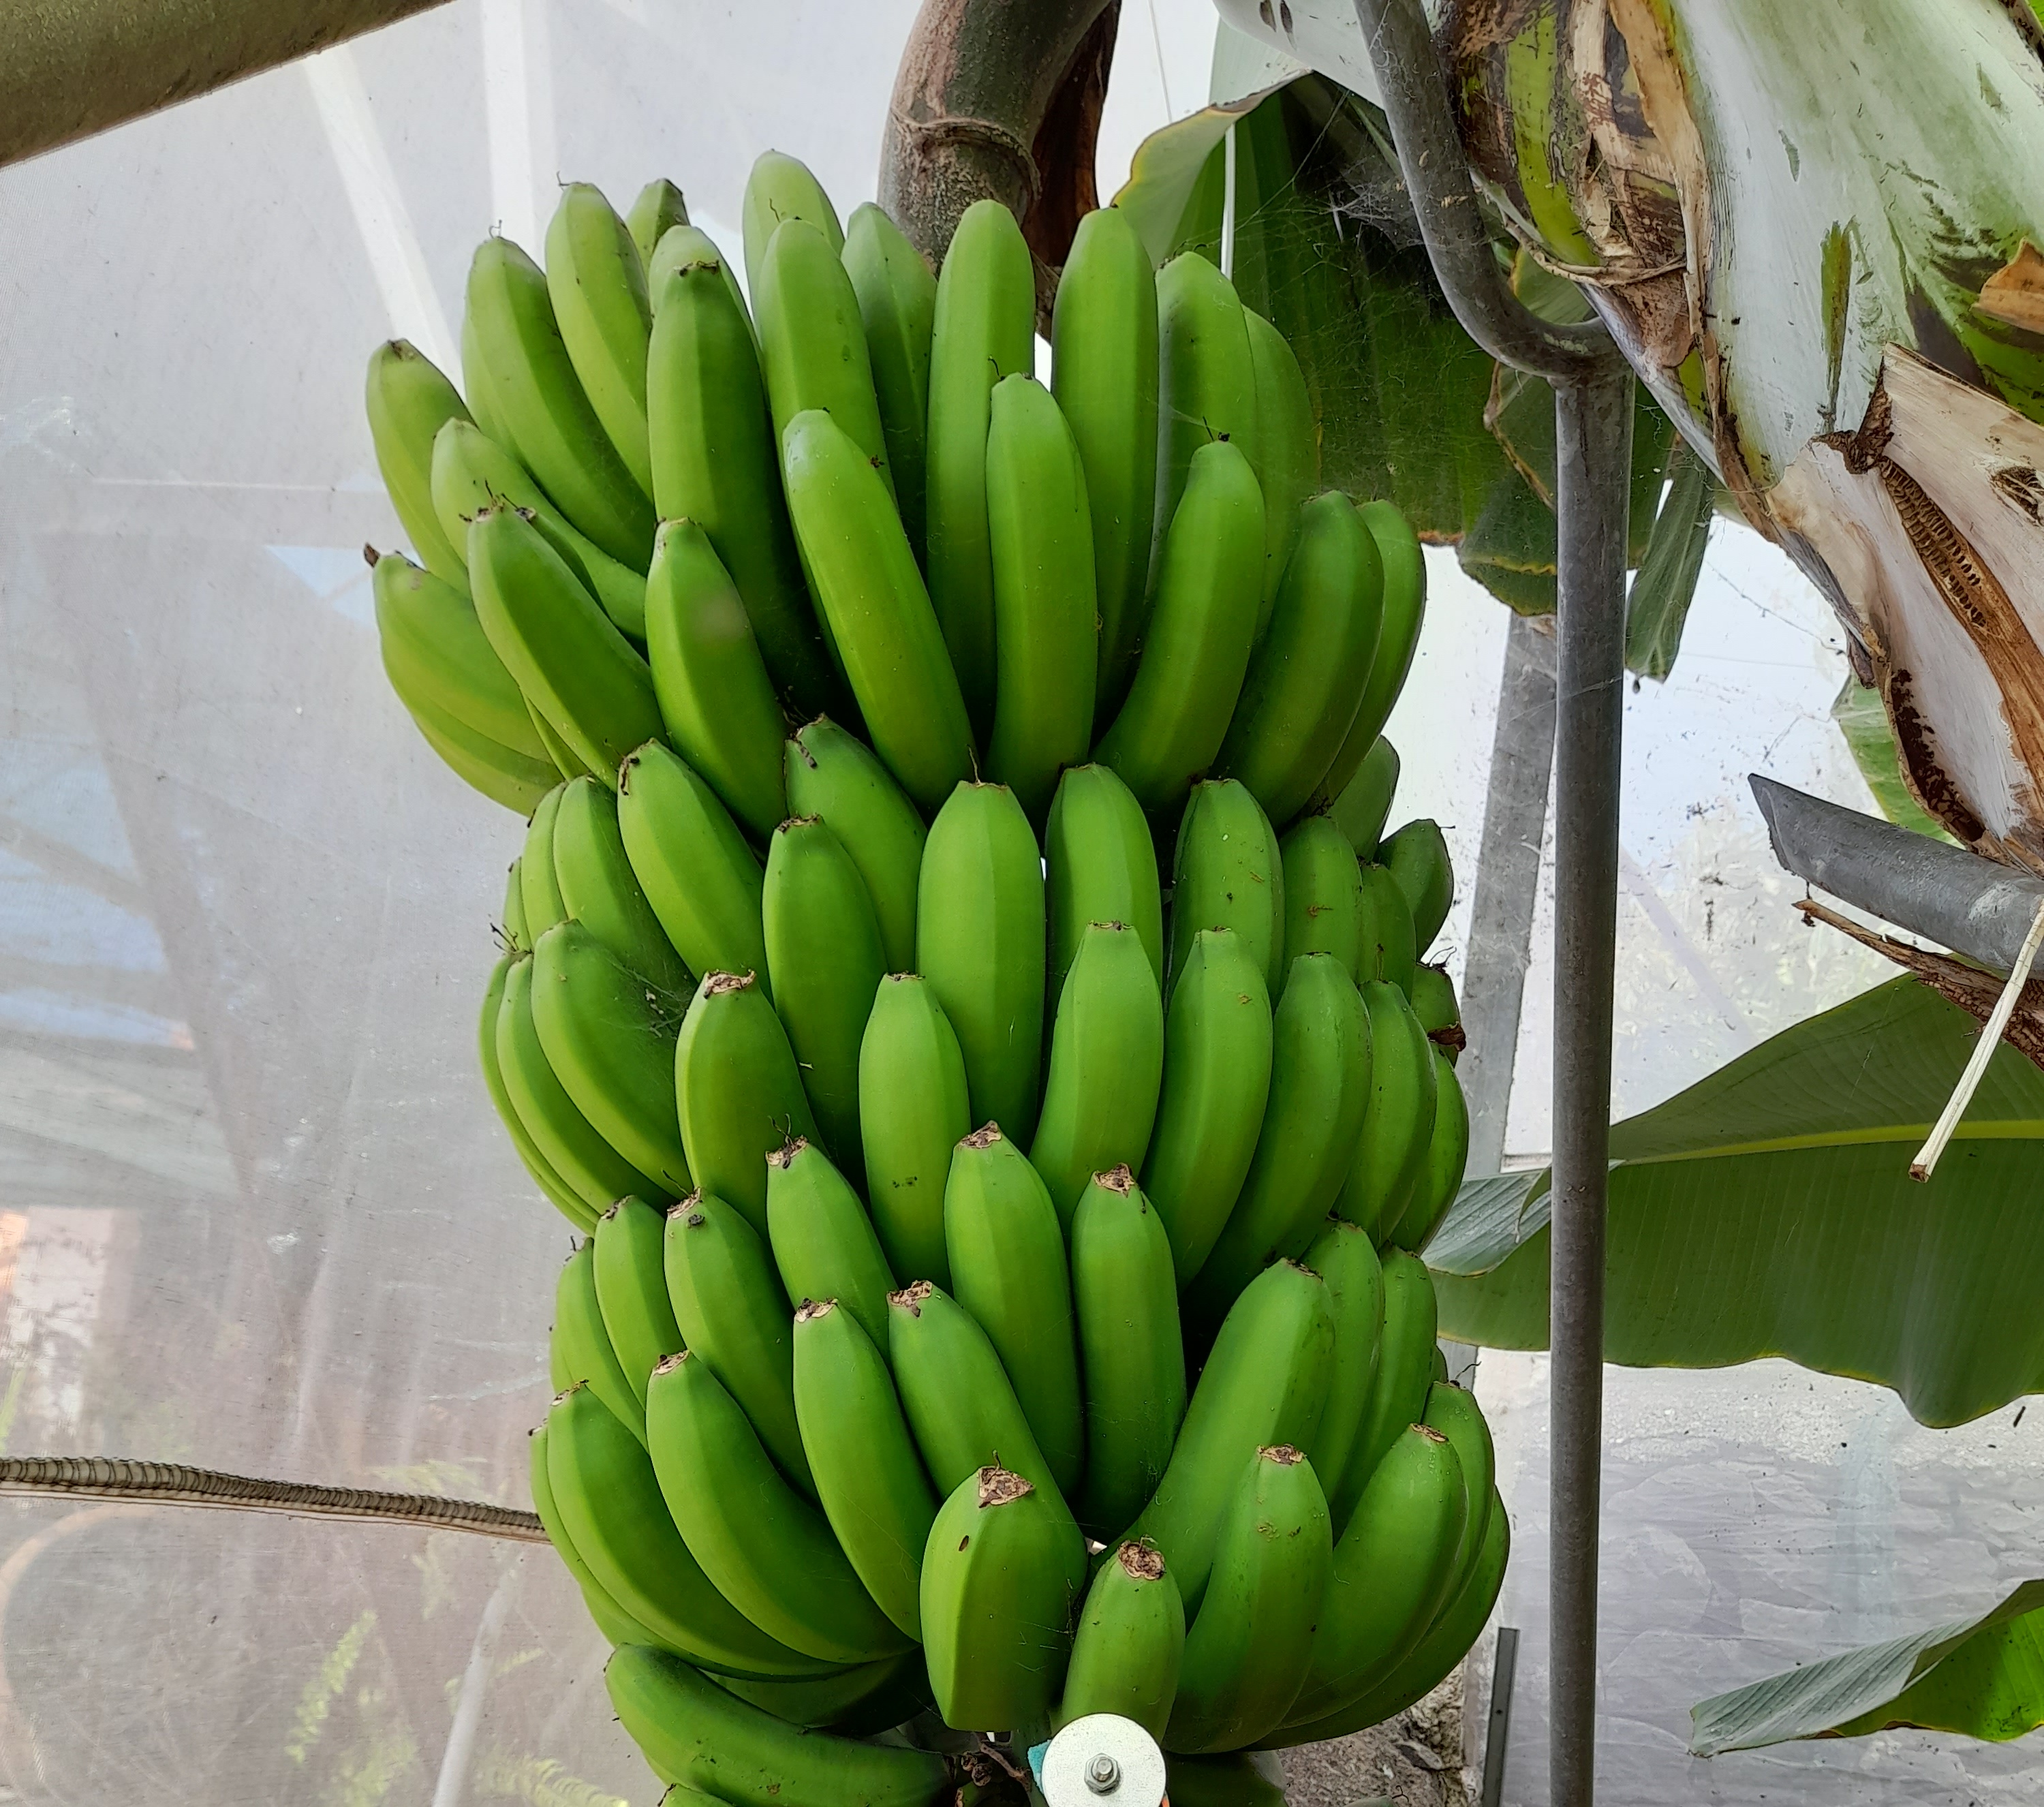
Label: Cut